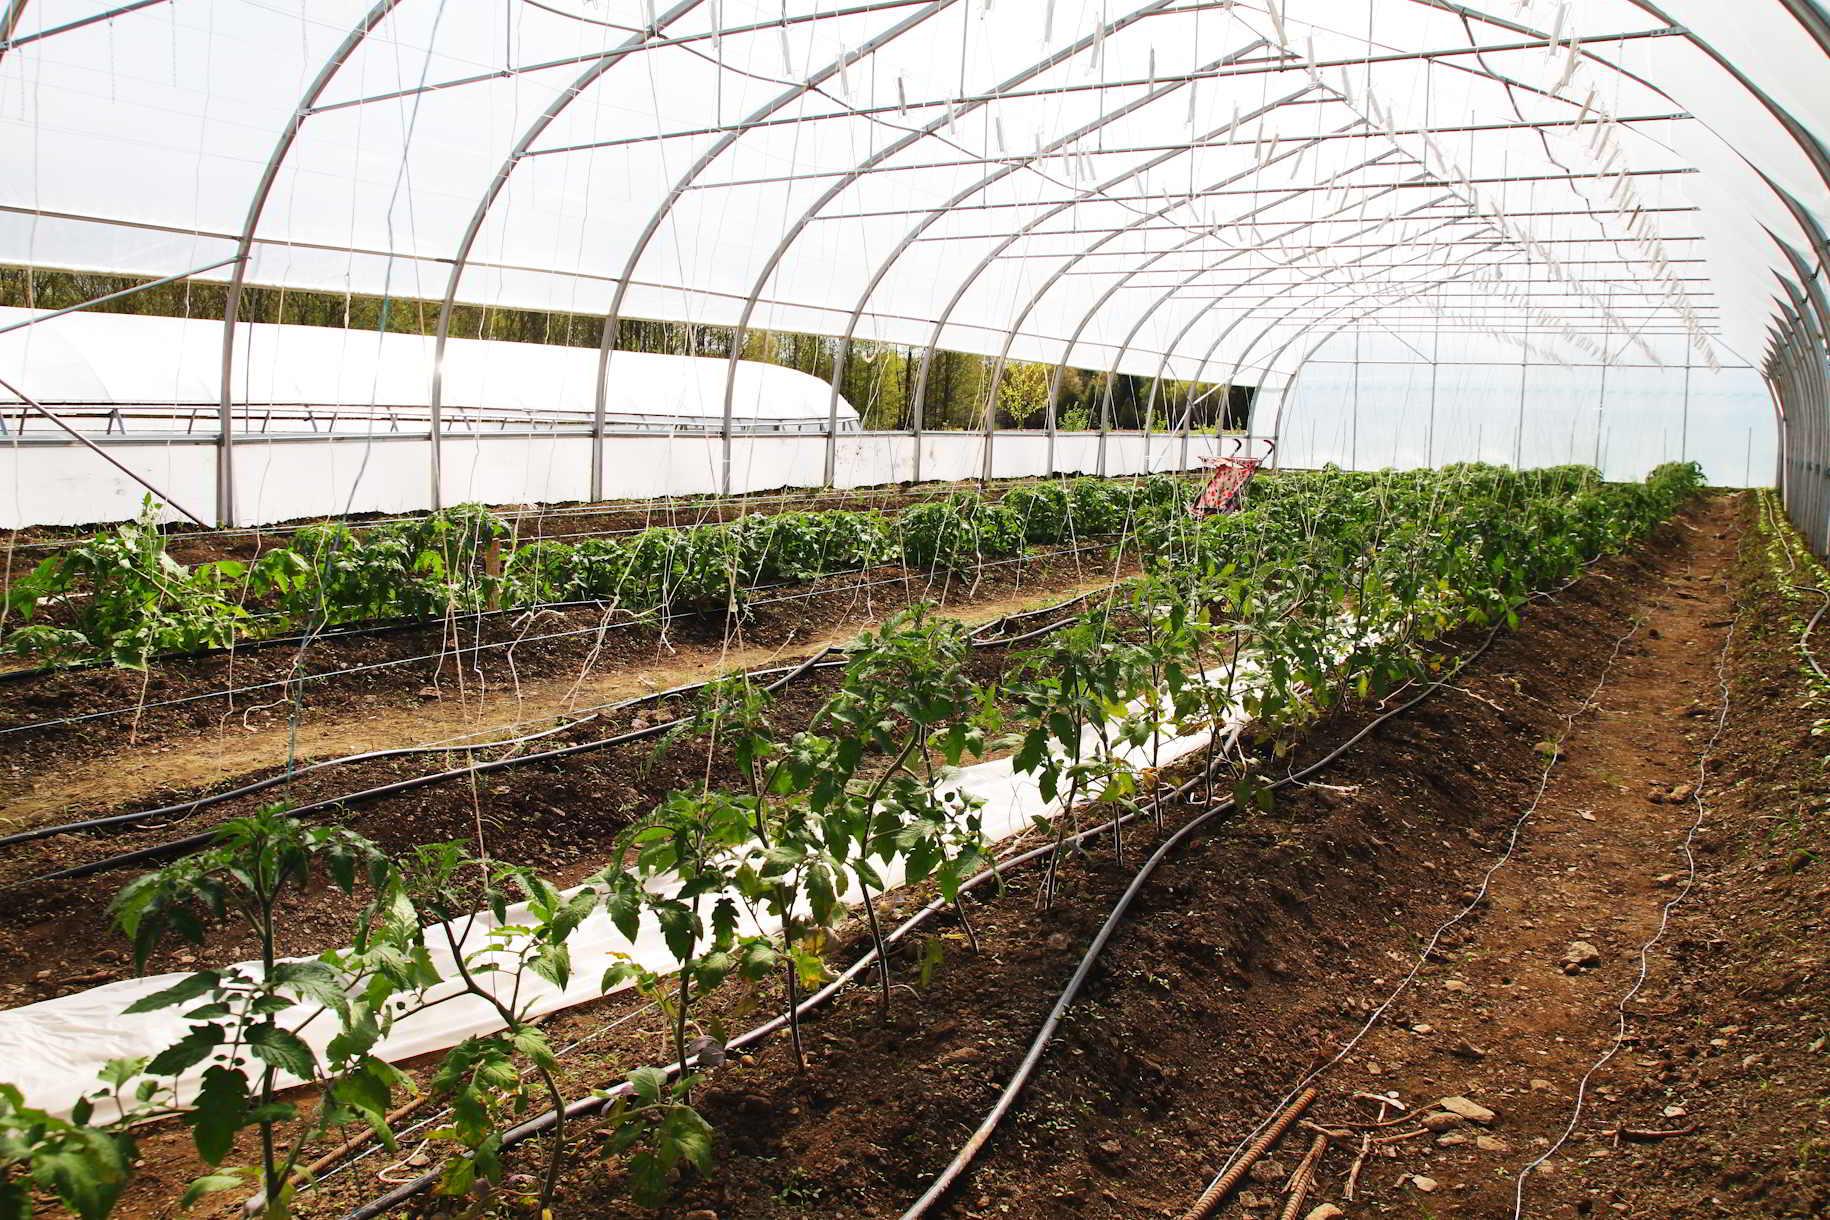
Kilimo cha viwandani, katika shamba kubwa eneo la kiwanda, mahali ambapo mazao hupandwa, huvunwa na kisha hupelekwa kiwandani kwa ajili ya kuchakatwa na kusindikwa, kwa ajili ya kutengenezwa bidhaa mbalimbali, hususani bidhaa  za chakula pamoja na bidhaa nyingine zinazotokana na zao hilo.